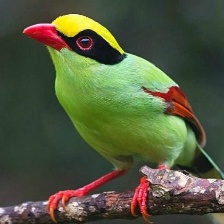
Species: GREEN MAGPIE
Scientific name: CISSA CHINENSIS
ImageNet parent category: magpie